Lawrence Lewis Jr.

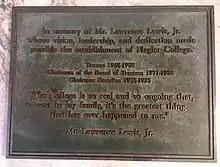
Lawrence Lewis Memorial Plaque

Lewis served as a trustee on a number of boards including the Historic St. Augustine Preservation Board, the St. Augustine Foundation, Inc., the Florida Publishing Company, the Exchange Bank of St. Augustine, the Virginia Historical Society, the Virginia Museum, the Richmond Memorial Hospital, United Virginia Bank, Piedmont Airlines, Florida Independent College Fund, St. Catherine's School, Woodberry Forest, the Board of Visitors at the University of Virginia, the Colgate Darden Graduate Business School, and the UVA Endowment Fund.